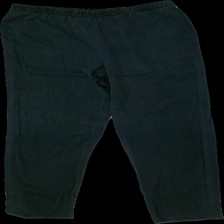
View: front
Type: Trousers
Category: Ladies
Brand: Alexander Wang
Colors: Black
Material: 100% silk
Cut: Regular
Season: All
Stains: Minor
Price range: <50
Recommended usage: Remake